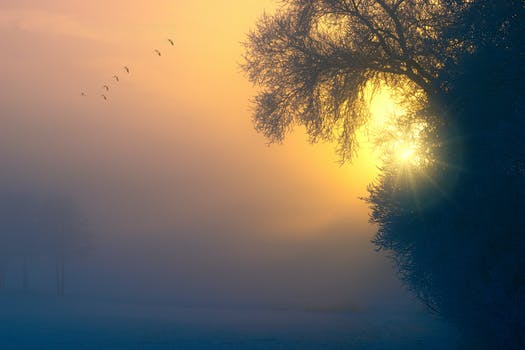
Label: No Watermark